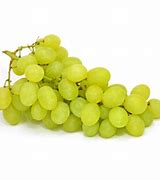
Label: Grapes